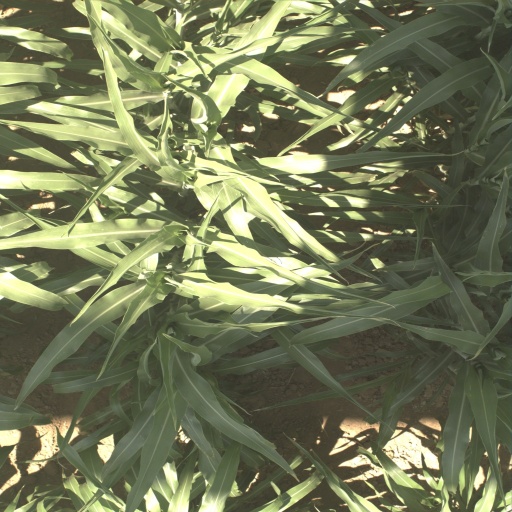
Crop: sorghum